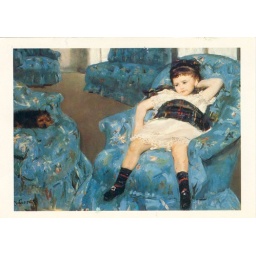
Mary Cassatt: &amp;quot;Little girl in a blue armchair&amp;quot;